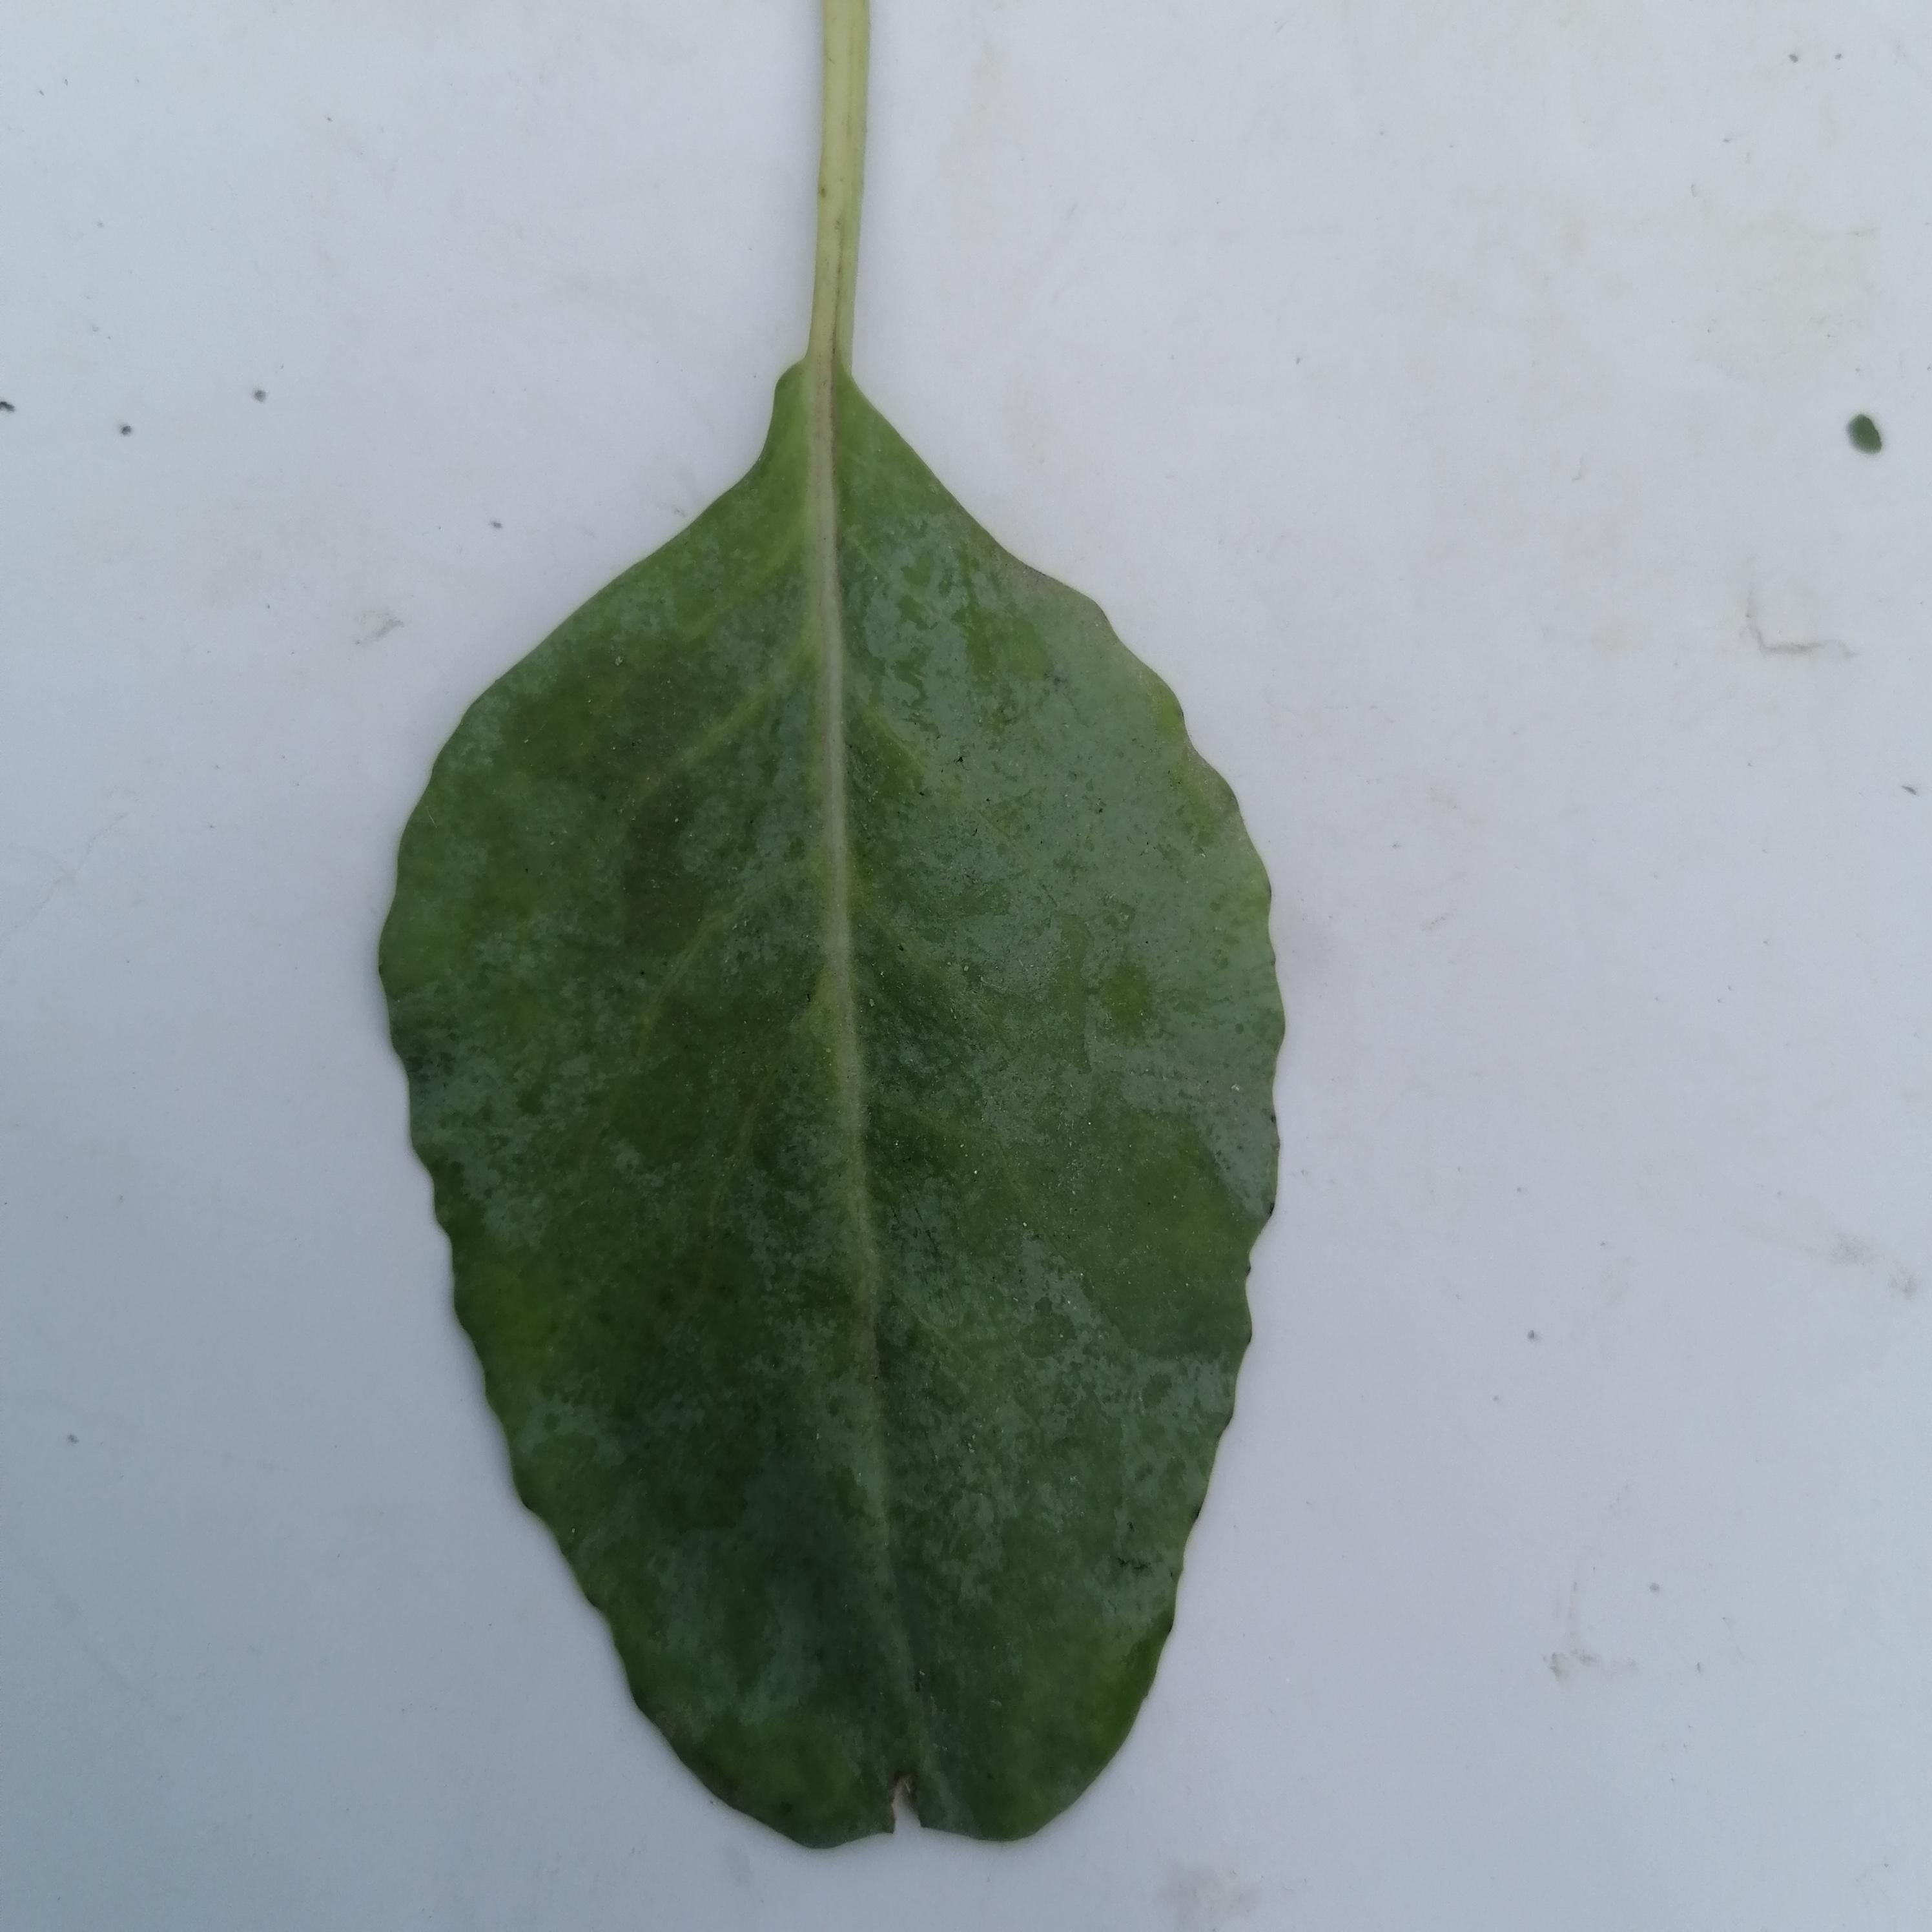
Label: Healthy